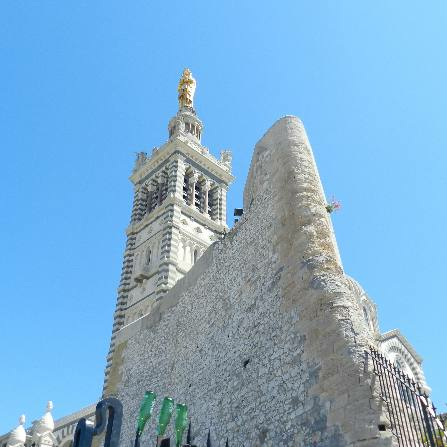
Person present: No